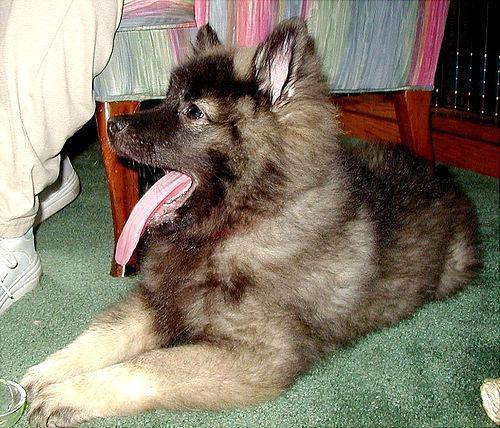
keeshond